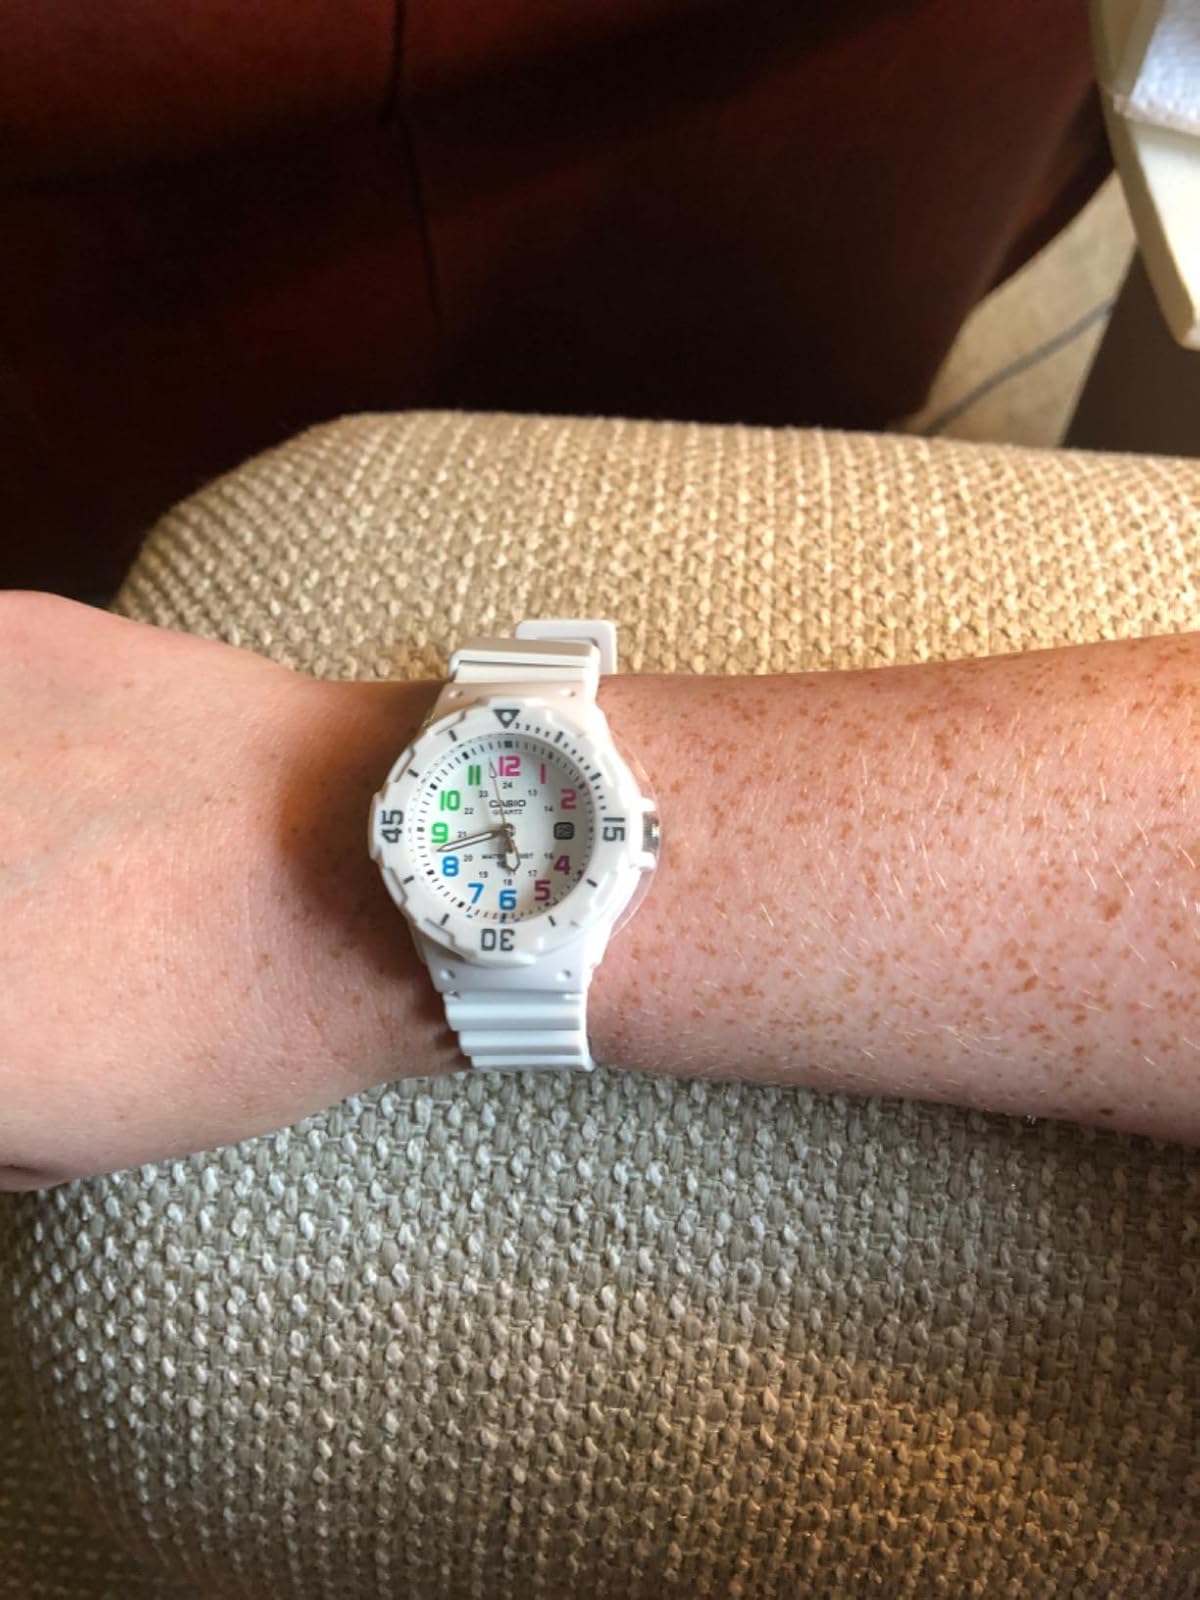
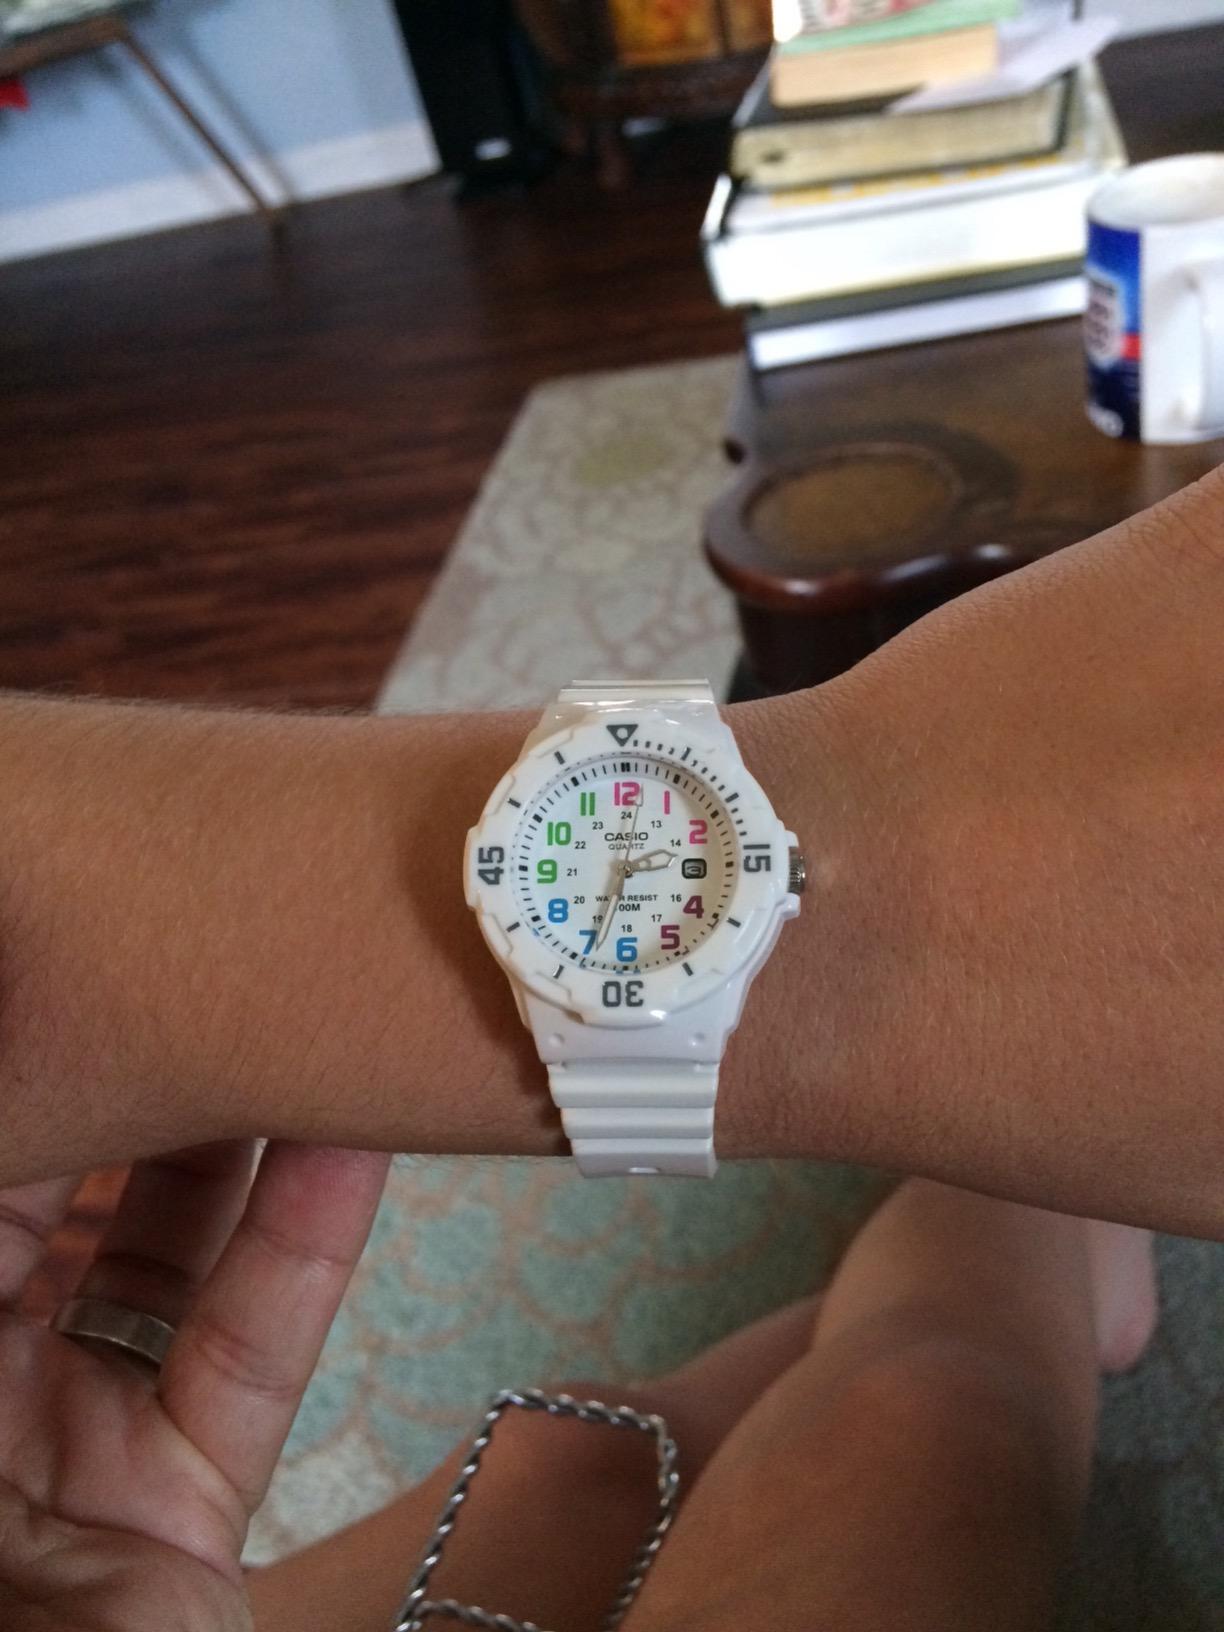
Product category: accessories_watch
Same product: yes